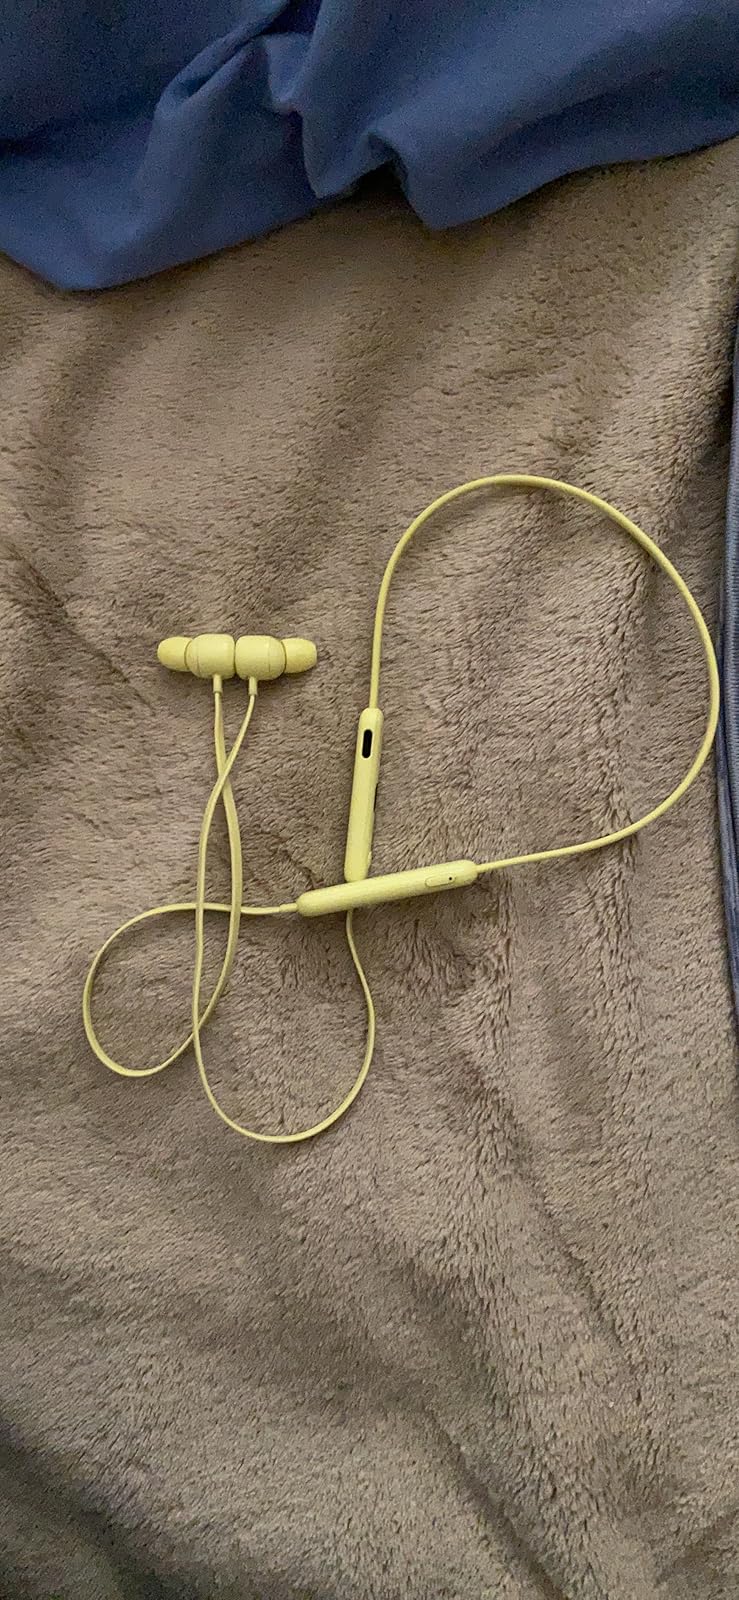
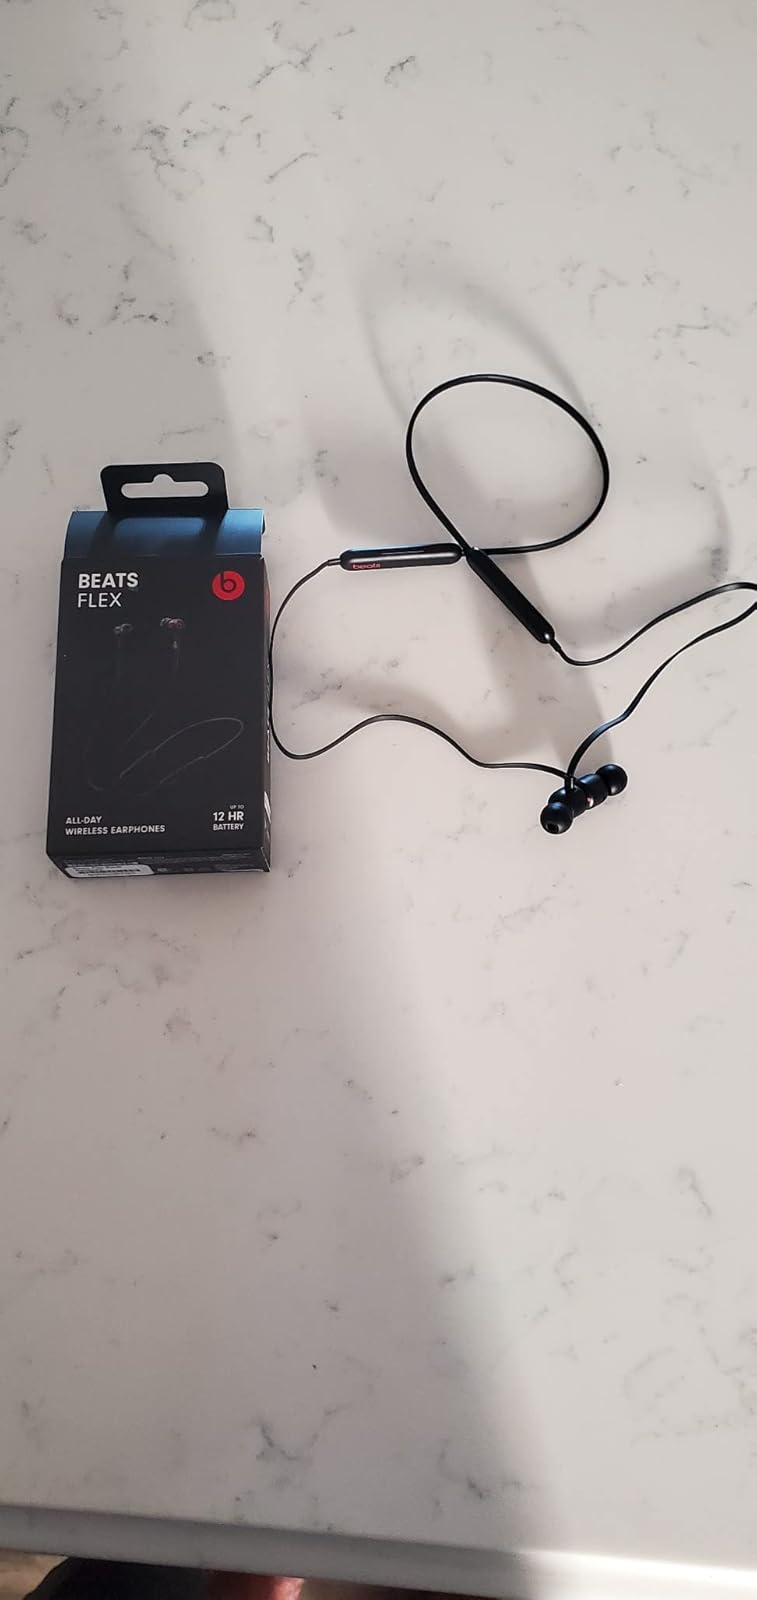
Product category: earbuds
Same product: no